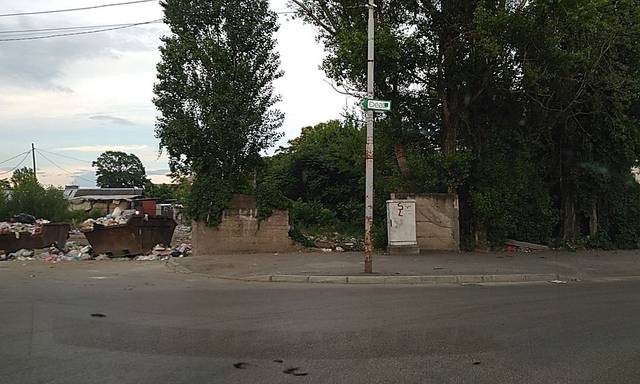
Region: Serbia
Coordinates: 43.32, 21.882